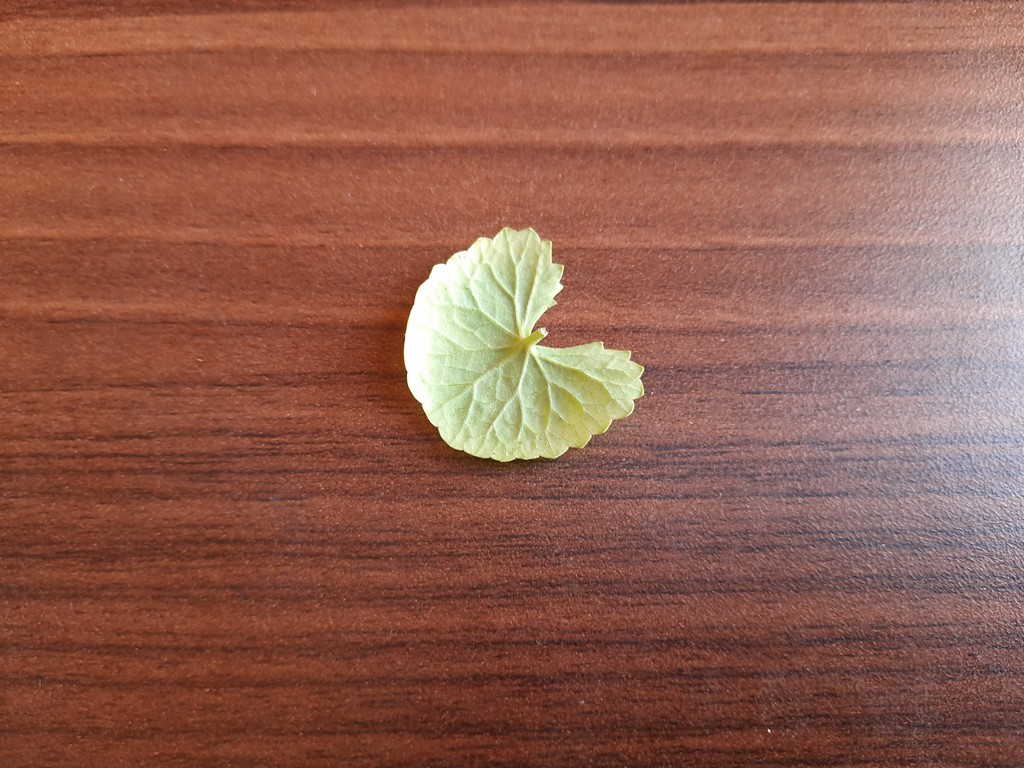
Label: Healthy